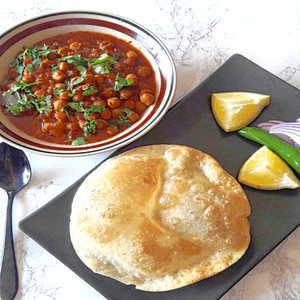
Dish: cholebhature